Omar Khadr

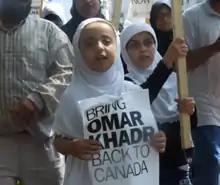
A child at a 2008 demonstration demanding Khadr's repatriation

In 2008, Foreign Affairs officials visited Khadr several times. Karim Amégan and Suneeta Millington reported that Khadr was "salvageable" if allowed to return to Canadian society, but that keeping him in the prison would risk radicalizing him. As of January 2009, 64% of Canadians supported repatriating Khadr to Canada, up from 41% in June 2007.